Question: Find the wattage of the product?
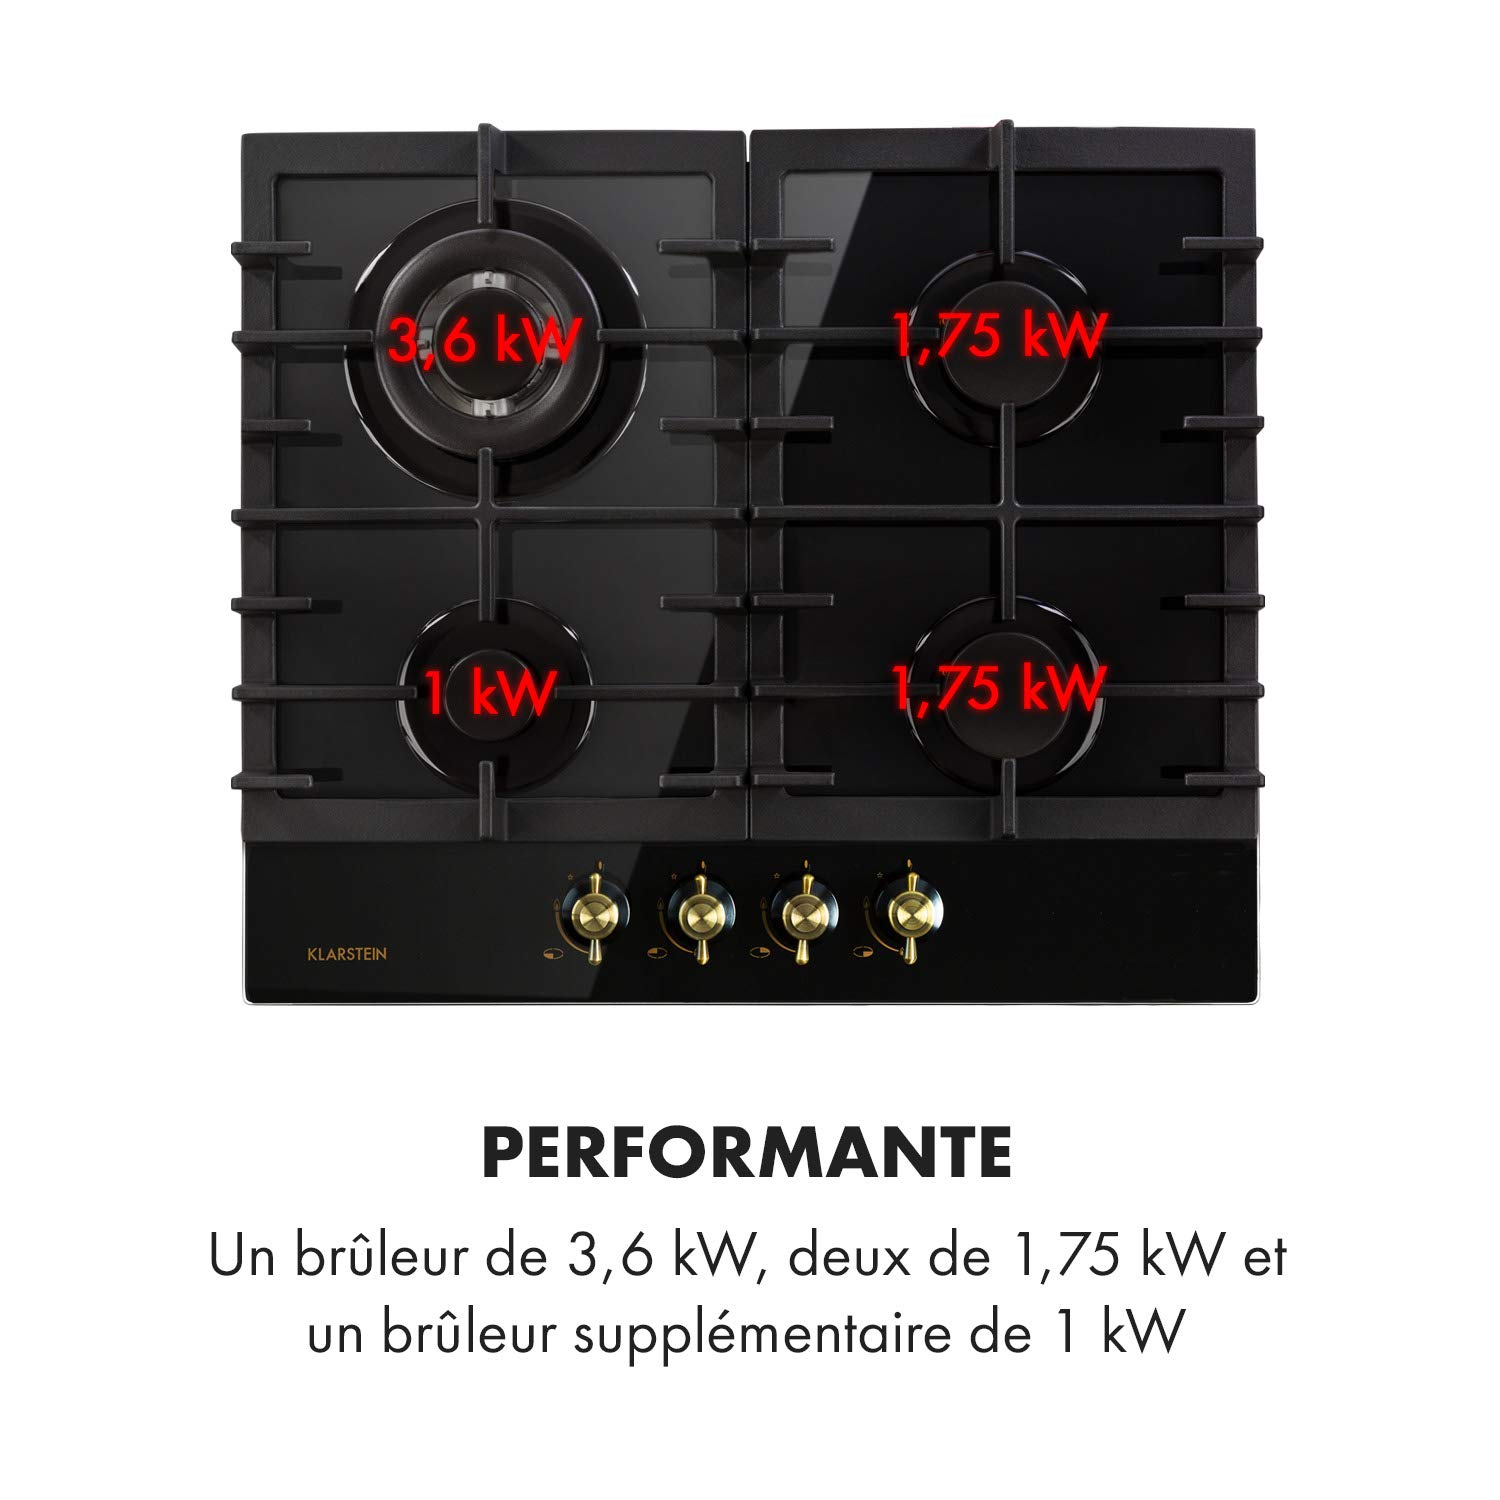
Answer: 1.75 kilowatt